Serhiy Pitel

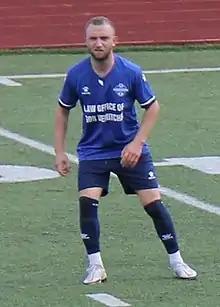
Pitel in 2022

Serhiy Pitel (born 10 September 1995) is a Ukrainian professional football midfielder who plays for Canadian Soccer League club Toronto Falcons.